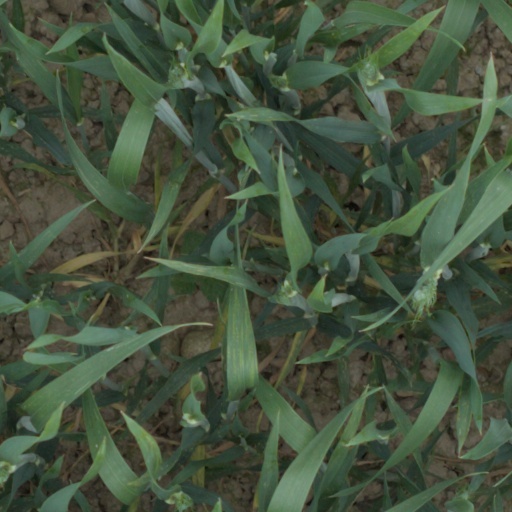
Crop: wheat